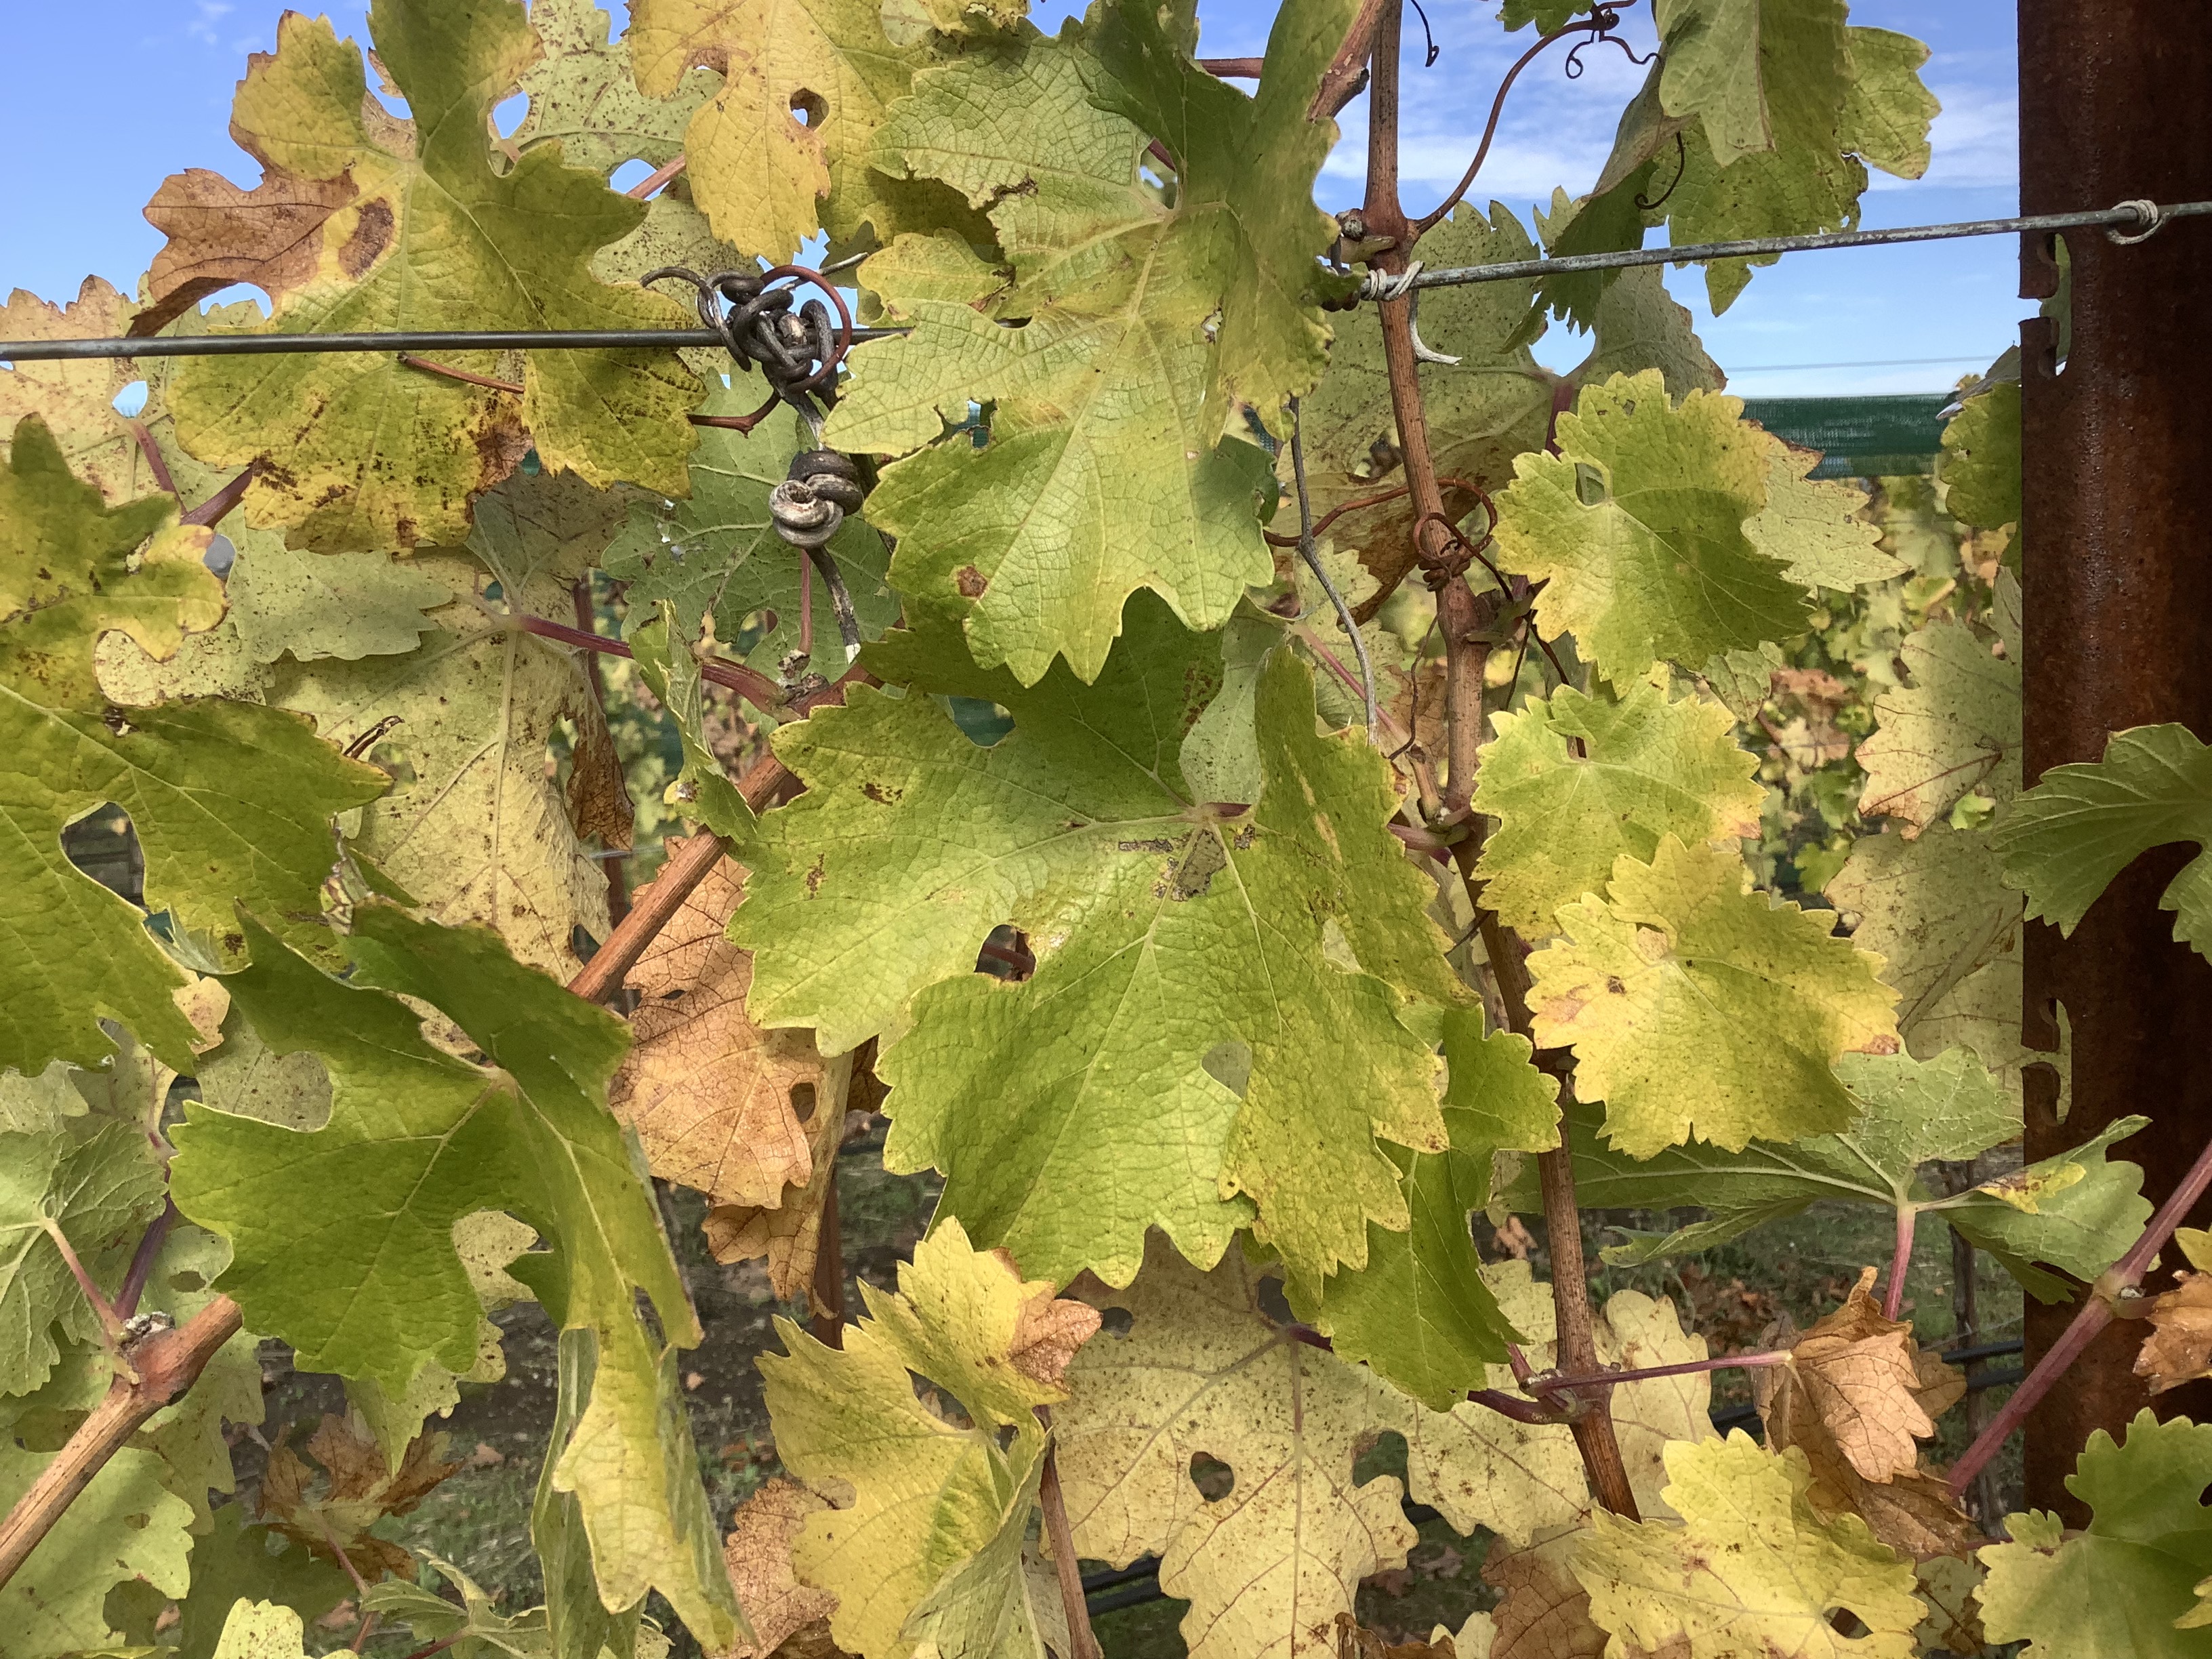
Label: No Virus